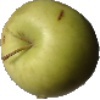
Label: Apple Golden 3